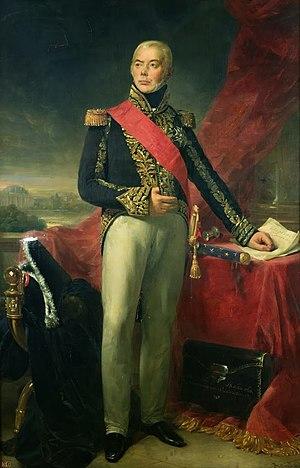
Maréchal de l'Empire en 1809, grand chancelier de la Légion d'Honneur de 1815 à 1831, représenté devant une vue de l'Hôtel de Slam, Grande-chancellerie de la Légion d'Honneur
Étienne Jacques Joseph Alexandre Macdonald, 1ᵉʳ duc de Tarente, né le 17 novembre 1765 à Sedan et mort le 25 septembre 1840 dans son château de Courcelles-le-Roy, à Beaulieu-sur-Loire, est un général français de la Révolution et un maréchal d'Empire.
Cette page recense, par règne ou mandat politique, les personnalités élevées à la dignité de maréchal de France, grand office de la couronne de France, leur portrait et leurs armoiries.